Greenlandic people in Denmark

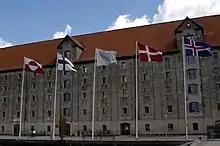
Greenlandic, Faroese, Danish and Icelandic flag in front of Nordatlantens Brygge, the North Atlantic culture house in Copenhagen, Denmark.

Greenlandic people in Denmark (also known as Greenlandic Danes) are residents of Denmark with Greenlandic or Greenlandic Inuit heritage. According to StatBank Greenland, as of 2020, there were 16,780 people born in Greenland living in Denmark, a figure representing almost one third of the population of Greenland. According to a 2007 Danish government report, there were 18,563 Greenlandic people living in Denmark. The exact number is difficult to calculate because of the lack of differentiation between Greenlandic and Danish heritage in Danish government records and also because the way in which people identify themselves is not always a reflection of their birthplace. As of 2018, there were 2,507 Greenlanders enrolled in education in Denmark.